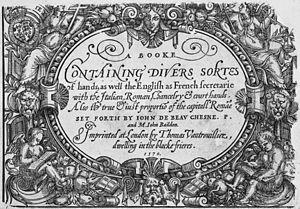
Jean de Beauchesne est un maître écrivain français né vers 1538 et mort en mai 1620. Il a beaucoup travaillé à Londres.